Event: Typhoon Ruby
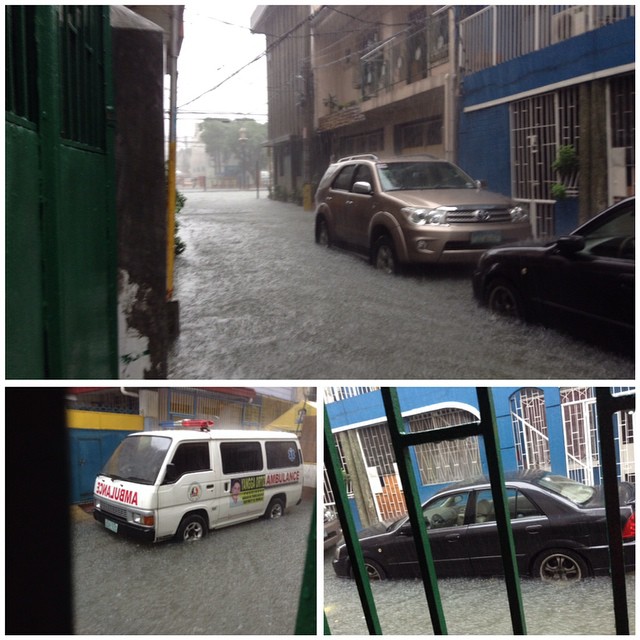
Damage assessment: damage